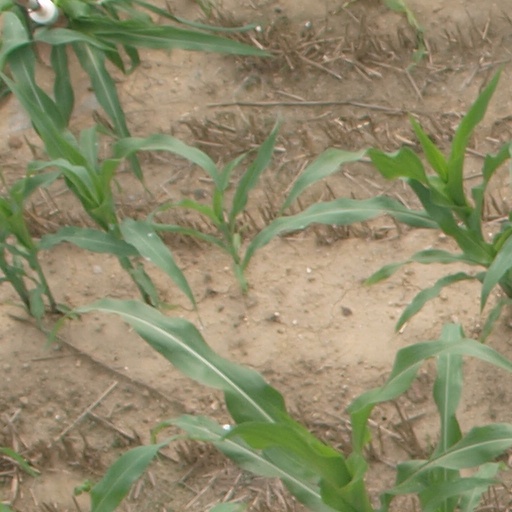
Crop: maize; corn